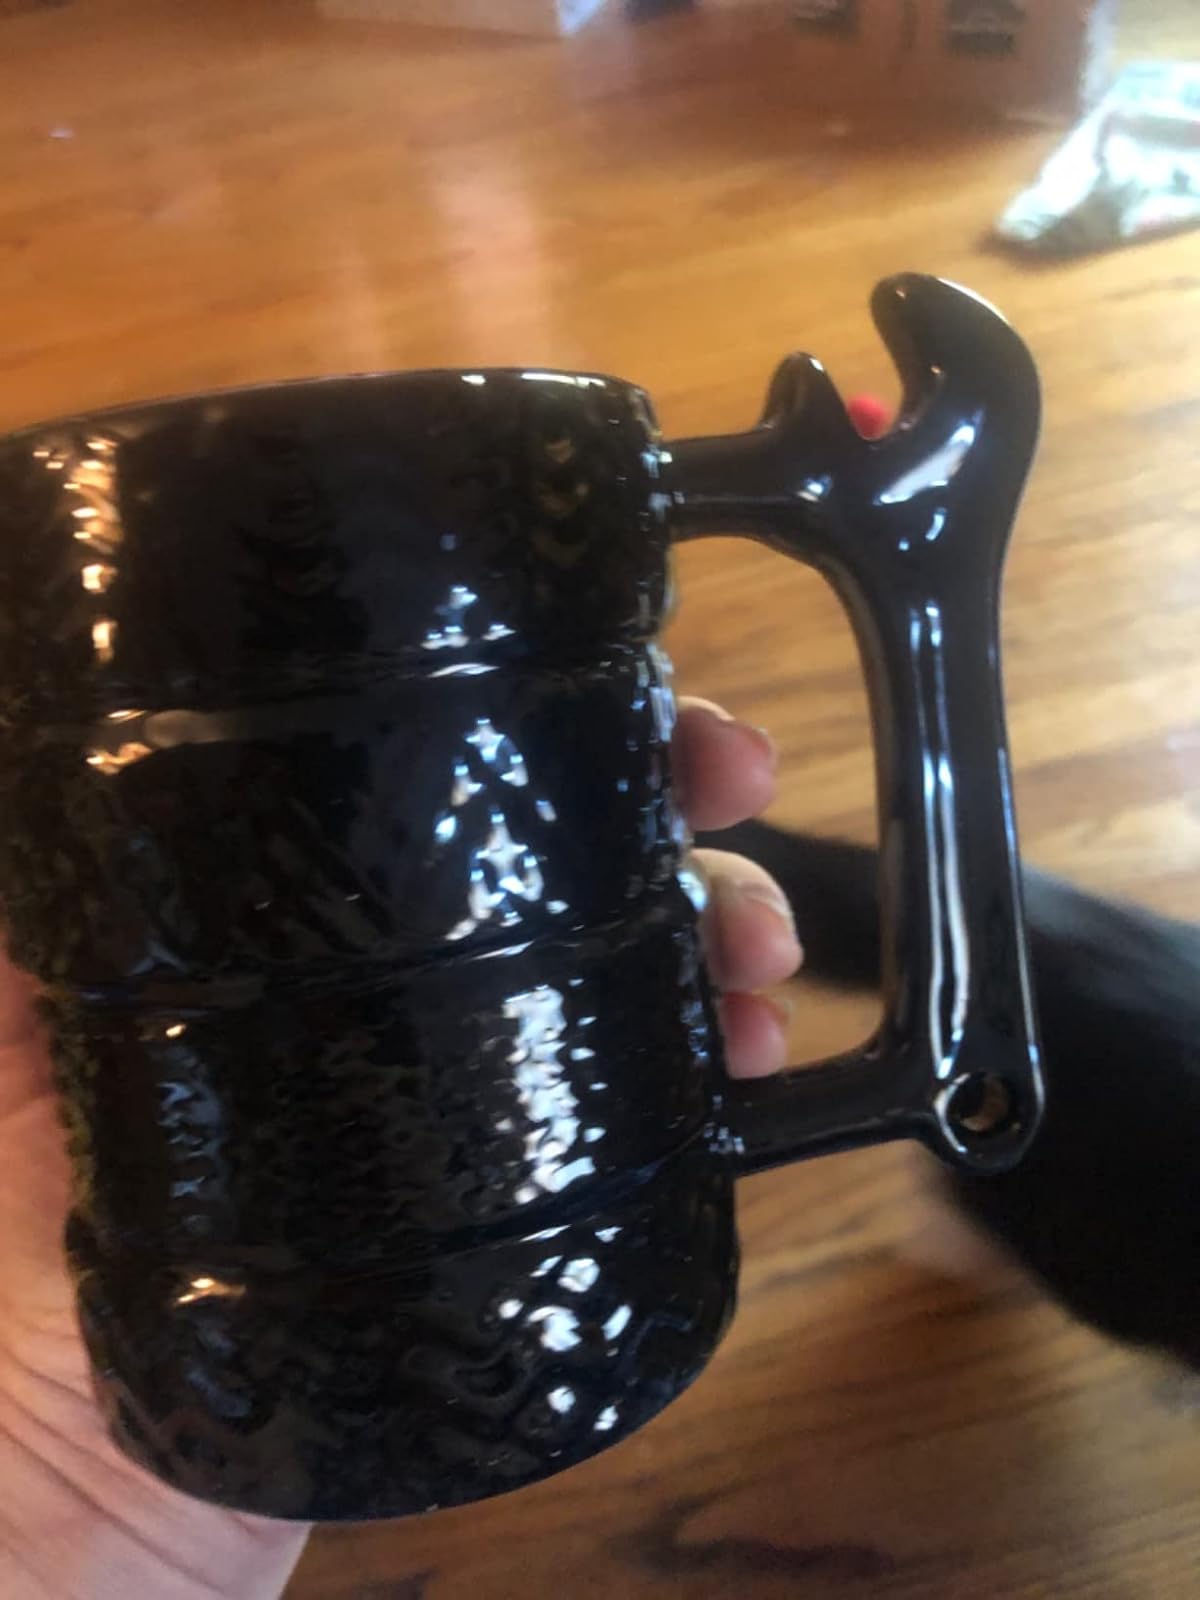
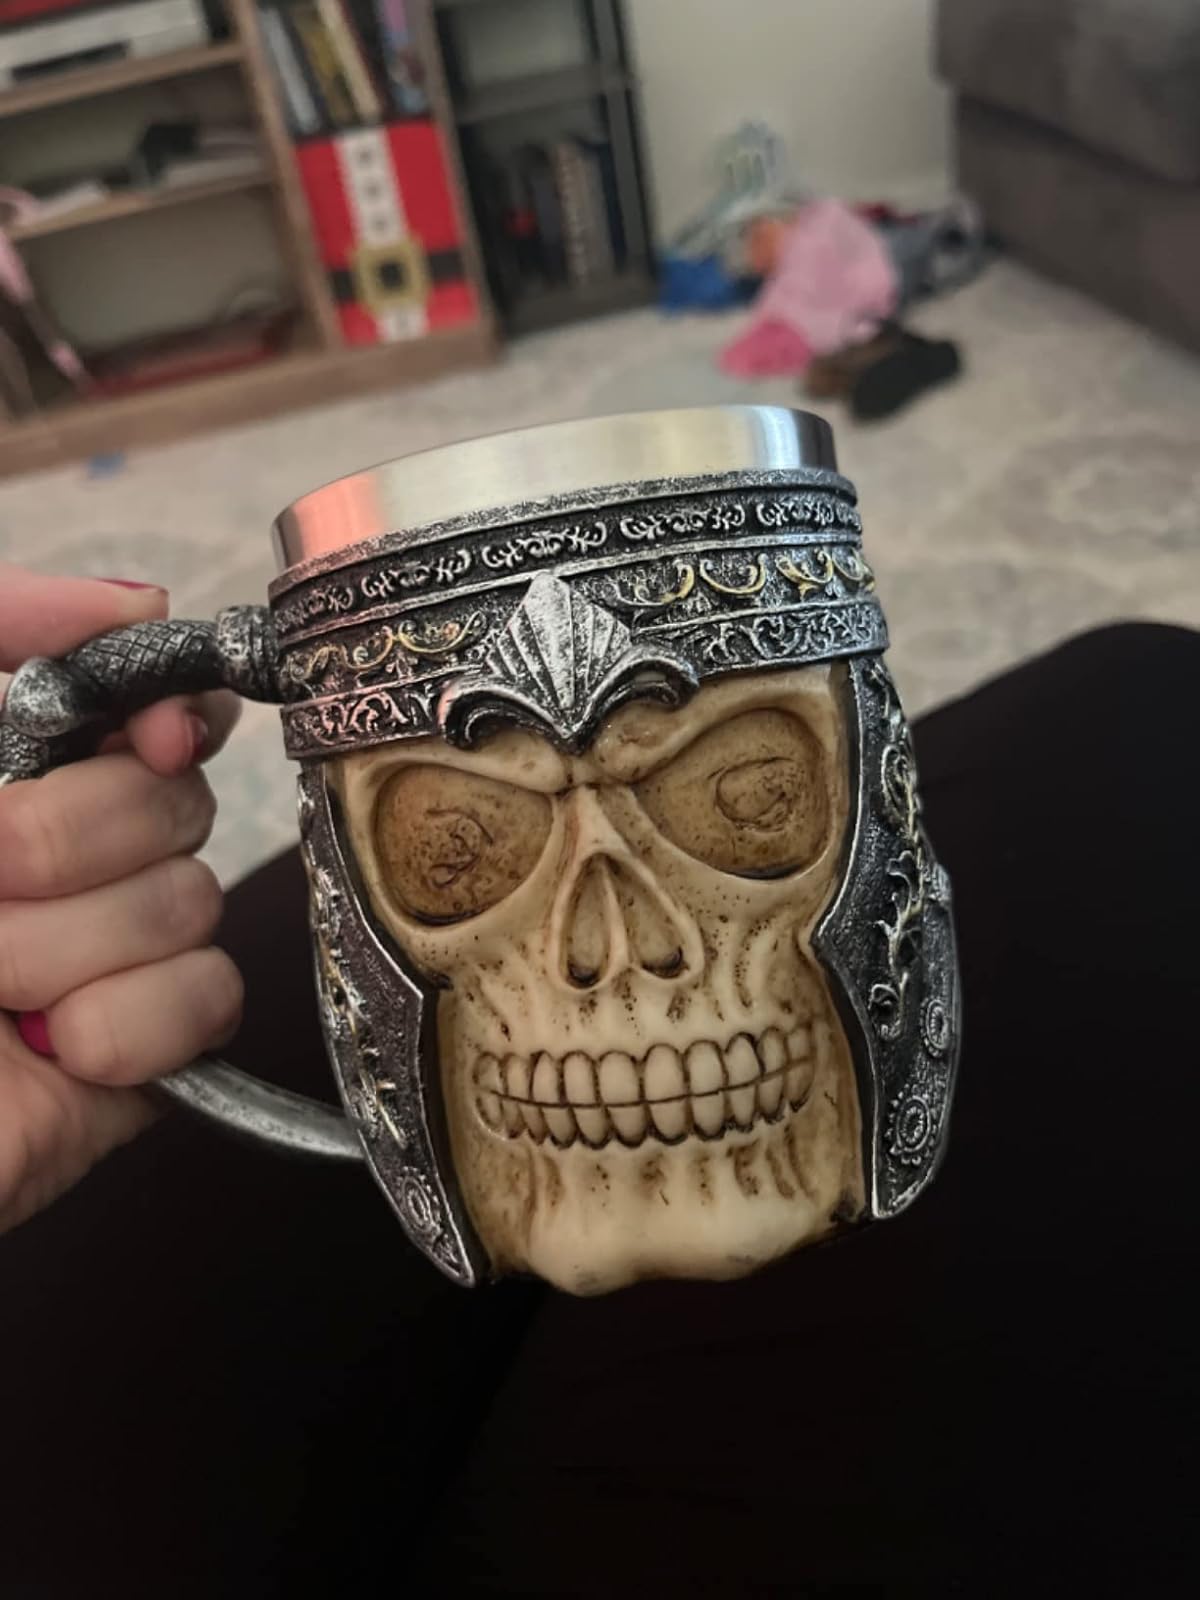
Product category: items_mug
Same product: no